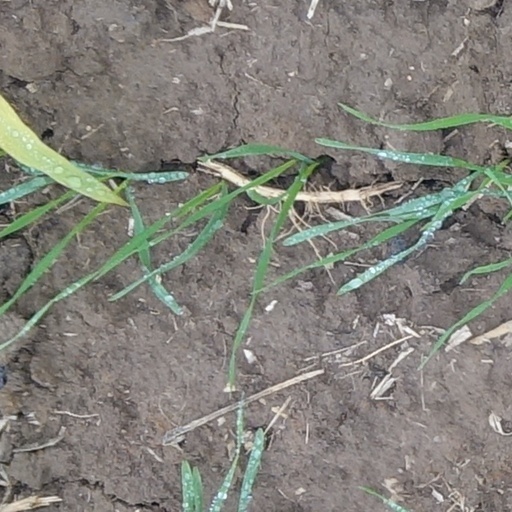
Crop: wheat